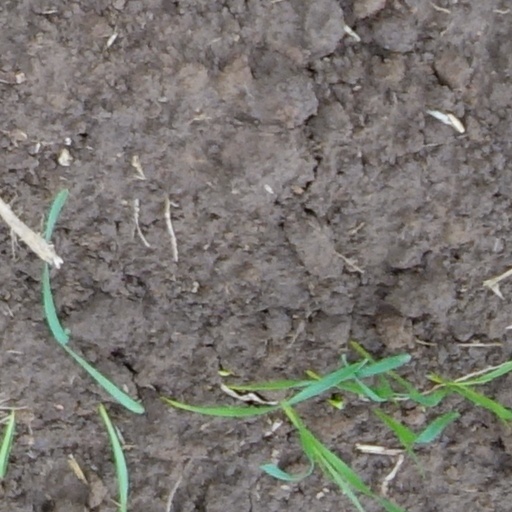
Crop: wheat